Sports in Toronto

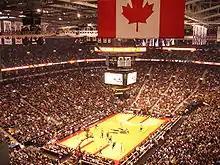
Inside the Air Canada Centre, the Toronto Raptors play the Milwaukee Bucks. The Raptors moved into the arena in 1999.

In 1975, the owner of the Baltimore Orioles stated that he was in negotiations to sell his team to a Toronto group. The following January, San Francisco Giants owner Horace Stoneham agreed to sell the team for $13.25 million to a group headed by Labatt intending to relocate it to Toronto. The team would have begun play in the 1976 season at Exhibition Stadium, and be called the Toronto Giants. However the plan to move the Giants was quashed by a U.S. court. The MLGL group also bid on the Giants, with Ballard stating that they had offered $15 million for the team, after having previously negotiated with the owners of the Baltimore Orioles, Chicago White Sox, Cleveland Indians and Oakland Athletics in their attempt to acquire a team for Toronto.